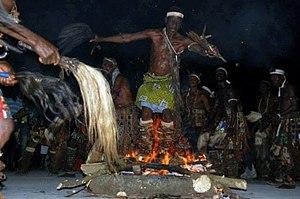
Homme pratiquant la danse traditionnelle de Bassar consistant à danser dans le feu
Bassar est une ville située dans le centre du Togo. Elle est le chef-lieu de la préfecture de Bassar.